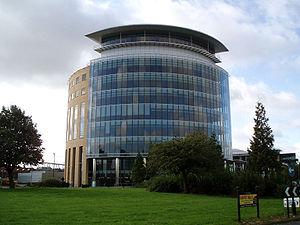
Regent Centre est un grand parc d'affaires situé à Gosforth, à Newcastle upon Tyne, en Angleterre. Le Centre abrite diverses sociétés notamment le groupe bancaire Virgin Money UK dont le siège social est situé sur le site. Le centre dispose de son propre échangeur de transports avec une station du métro Tyne and Wear et une gare routière intégrée pour bus.
Ubisoft Reflections Ltd. est une société britannique de développement de jeu vidéo fondée en 1984 et basée à Newcastle. Le studio Reflections Interactive est principalement connu pour être à l'origine des séries Driver et Destruction Derby ainsi que de Shadow of the Beast, dont ils réalisèrent les trois premiers épisodes.